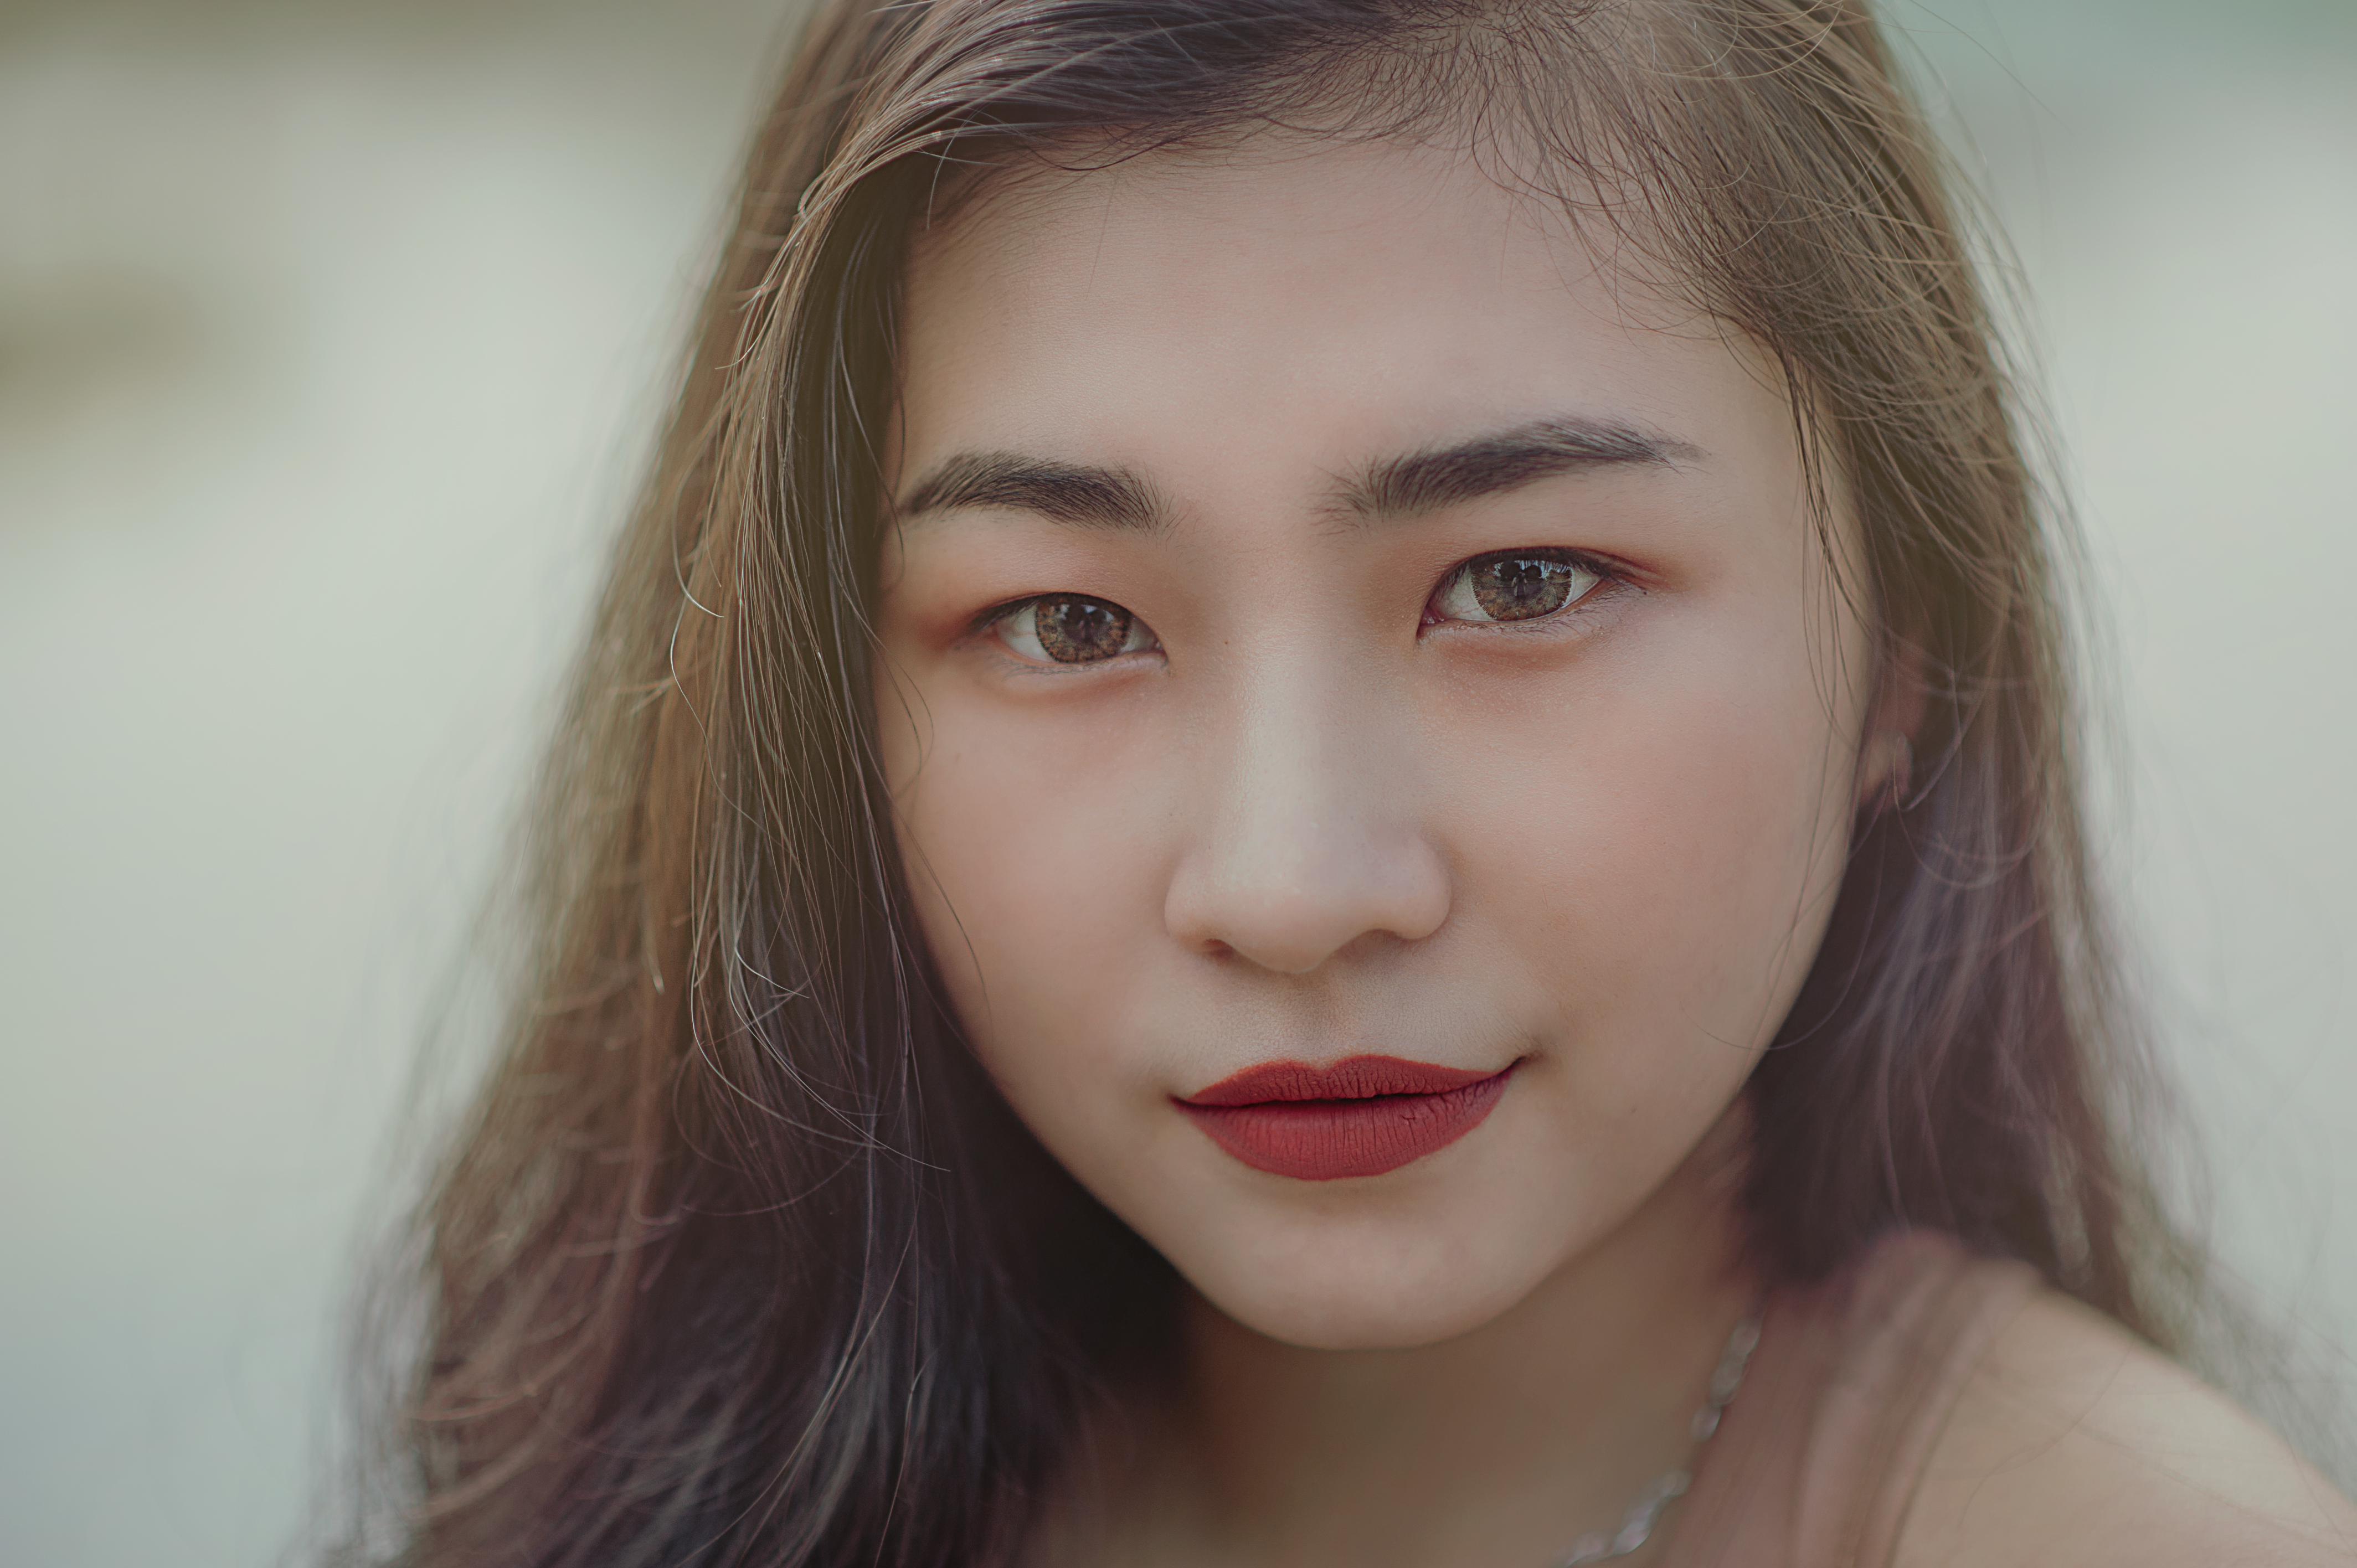
attractive, beautiful, beauty, cute, elegant, eyes, face, facial expression, fashion, female, girl, glamour, hair, happy, lady, lips, lipstick, looking, makeup, model, person, photoshoot, portrait, pretty, smile, smiling